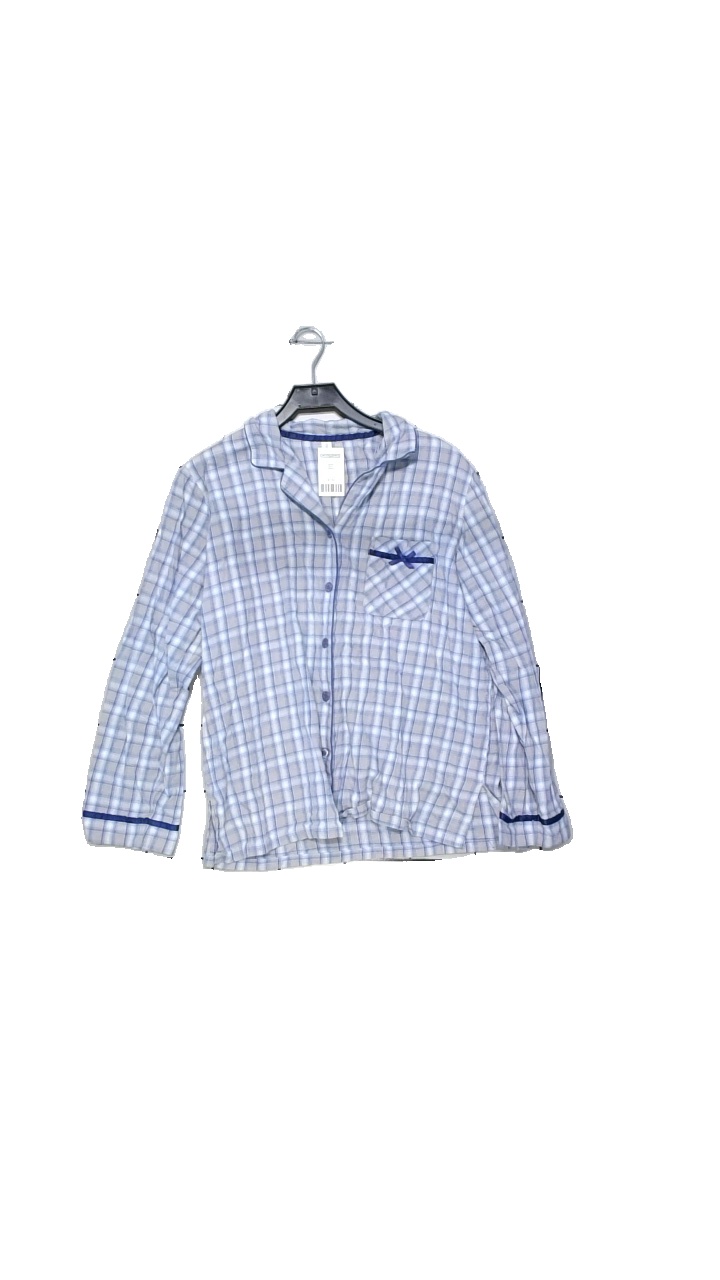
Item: Pajamas (Ladies)
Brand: Closeness
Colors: Blue, Grey, Multicolor
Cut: Regular, Loose
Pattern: Striped
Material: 100% cotton
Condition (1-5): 5
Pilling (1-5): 3
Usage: Reuse
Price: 50-100